Les Misérables (musical)

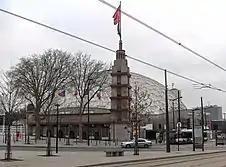
The Palais des Sports, now Dôme de Paris, in Paris where the musical was first performed.

After the French concept album was released in 1980, in September of that year, a stage version directed by veteran French film director Robert Hossein was produced at the Palais des Sports in Paris. The show was a success, with 100 performances seen by over 500,000 people.